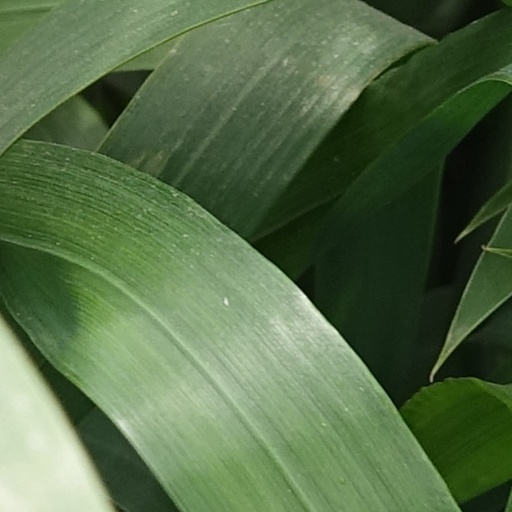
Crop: wheat